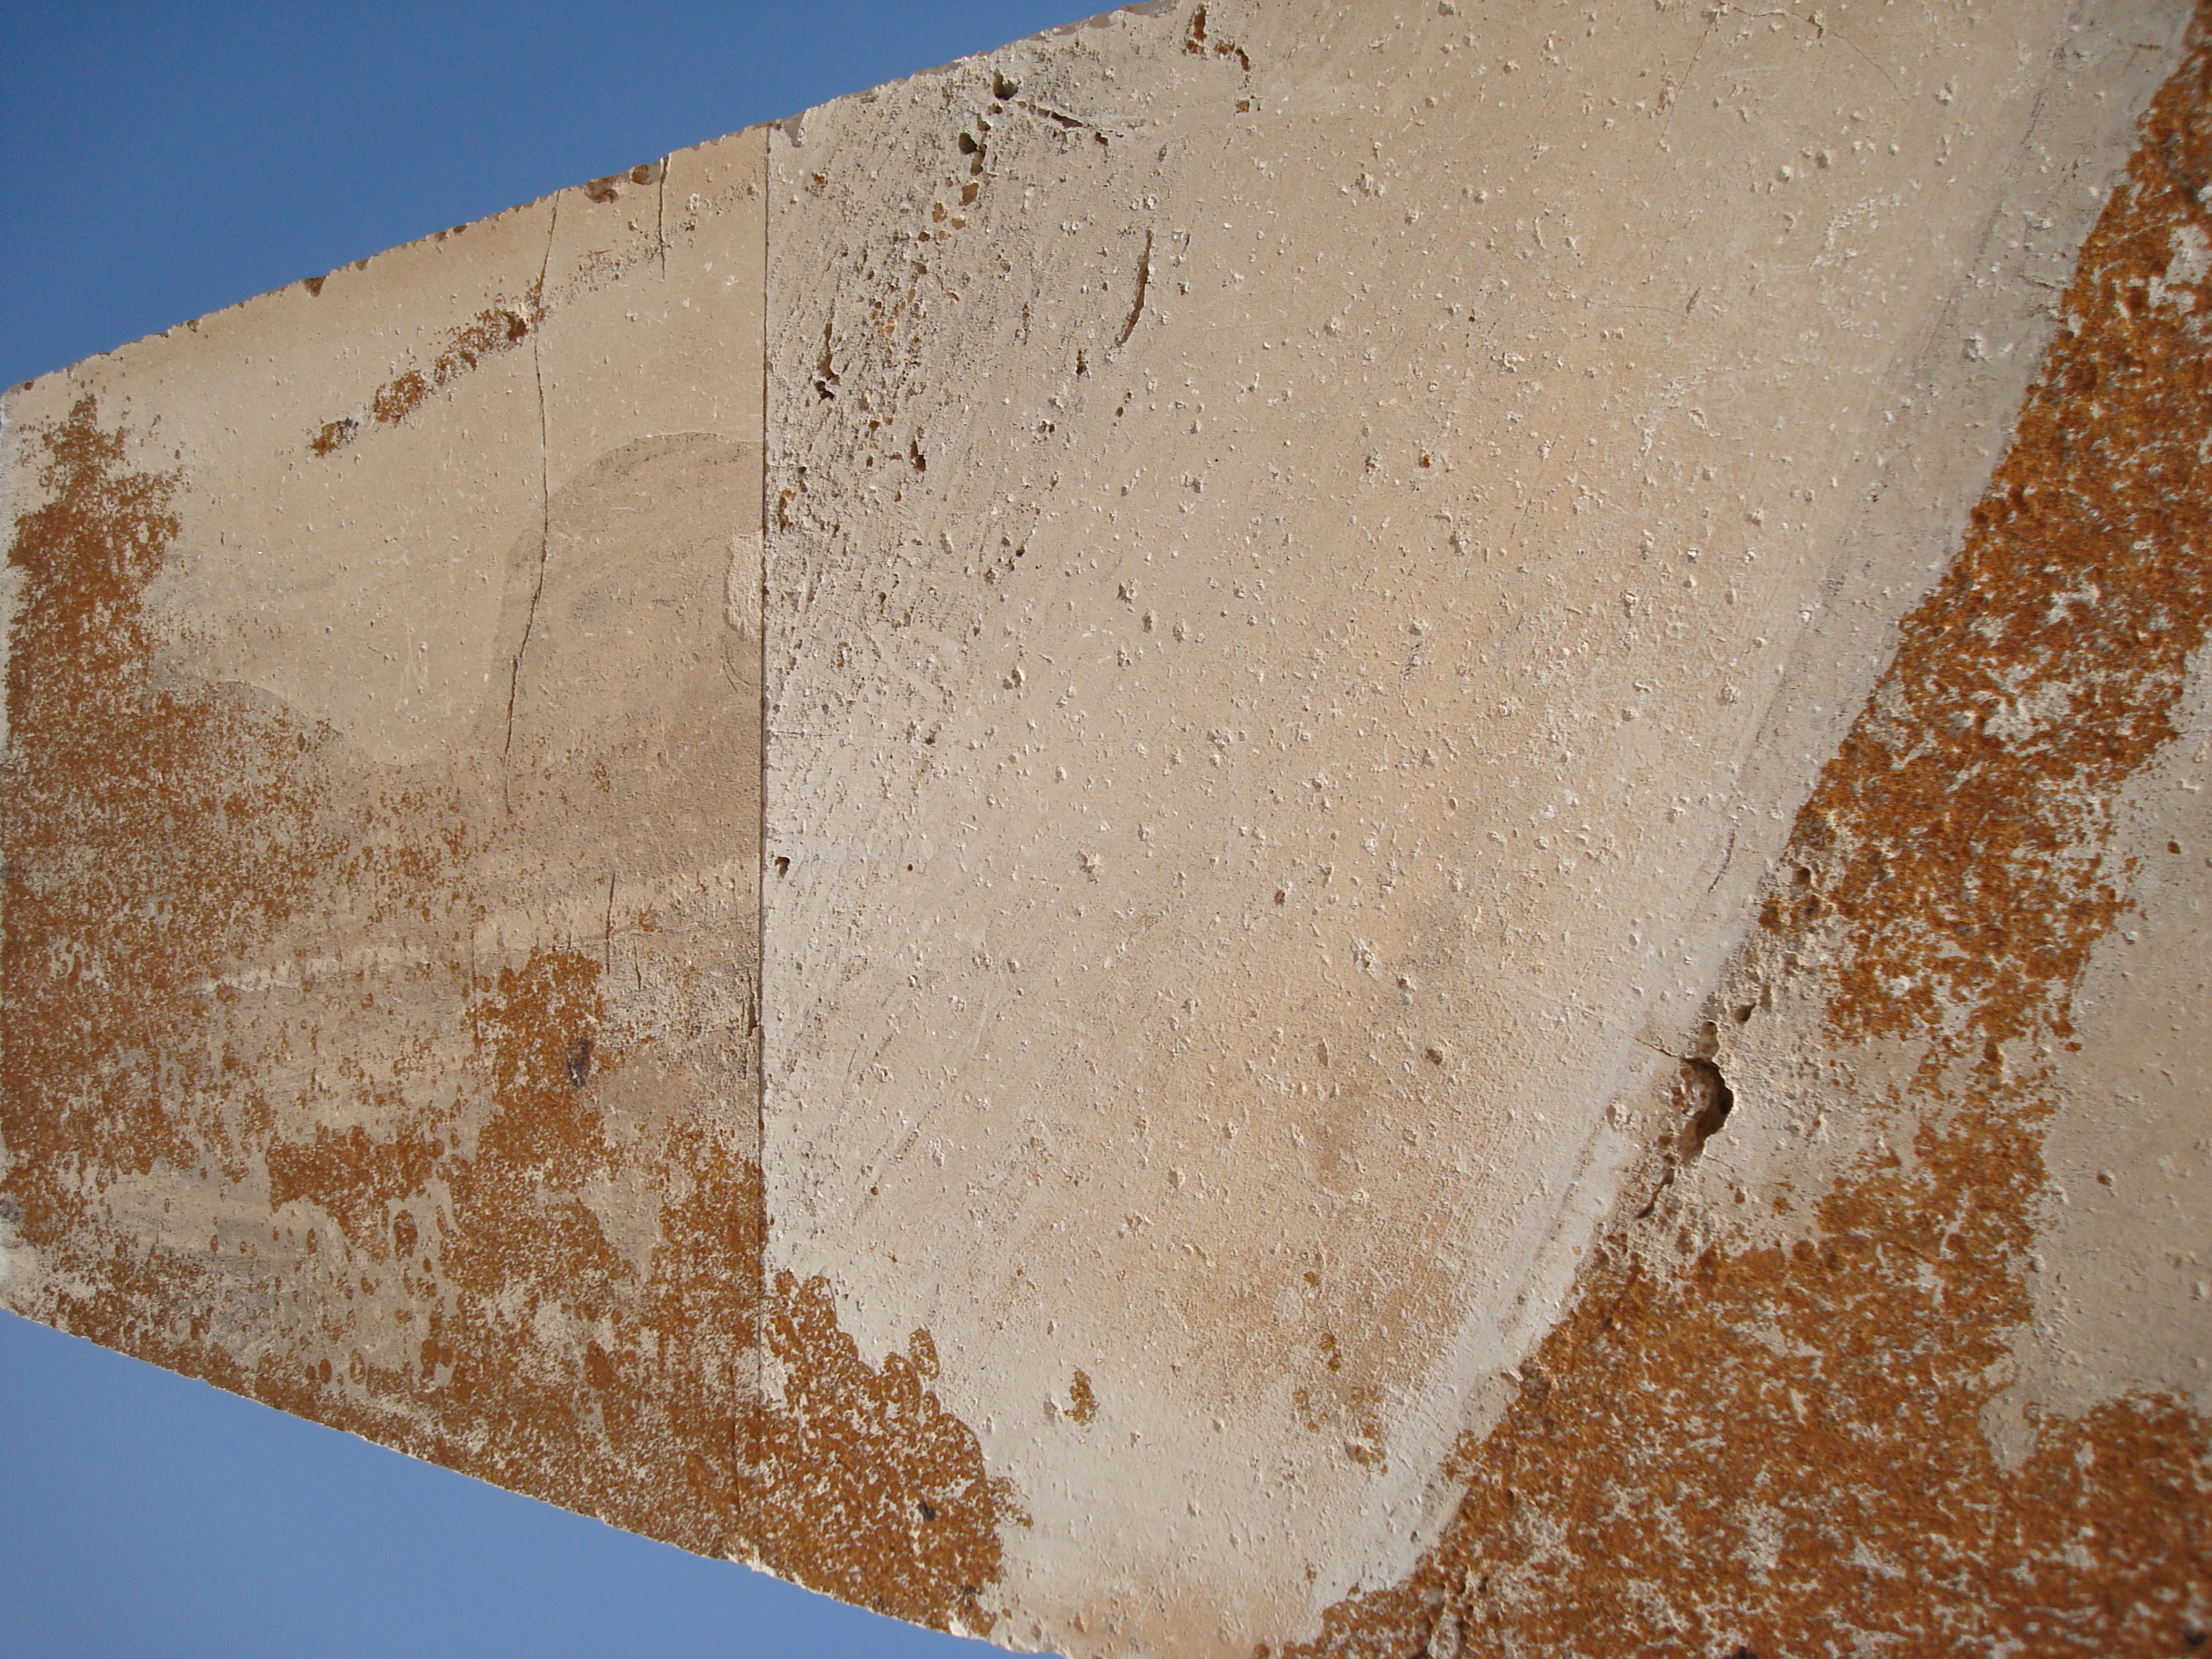
persia, iran, shiraz, Achaemenid, Darius, empire, Cyrus, ancient, wall, sky, line, angle, concrete